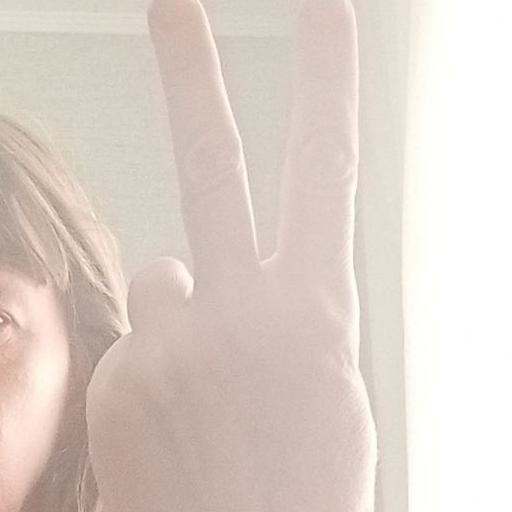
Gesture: peace_inverted